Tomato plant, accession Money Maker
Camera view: horizontal (90 deg, fisheye); turntable rotation: 270 degrees
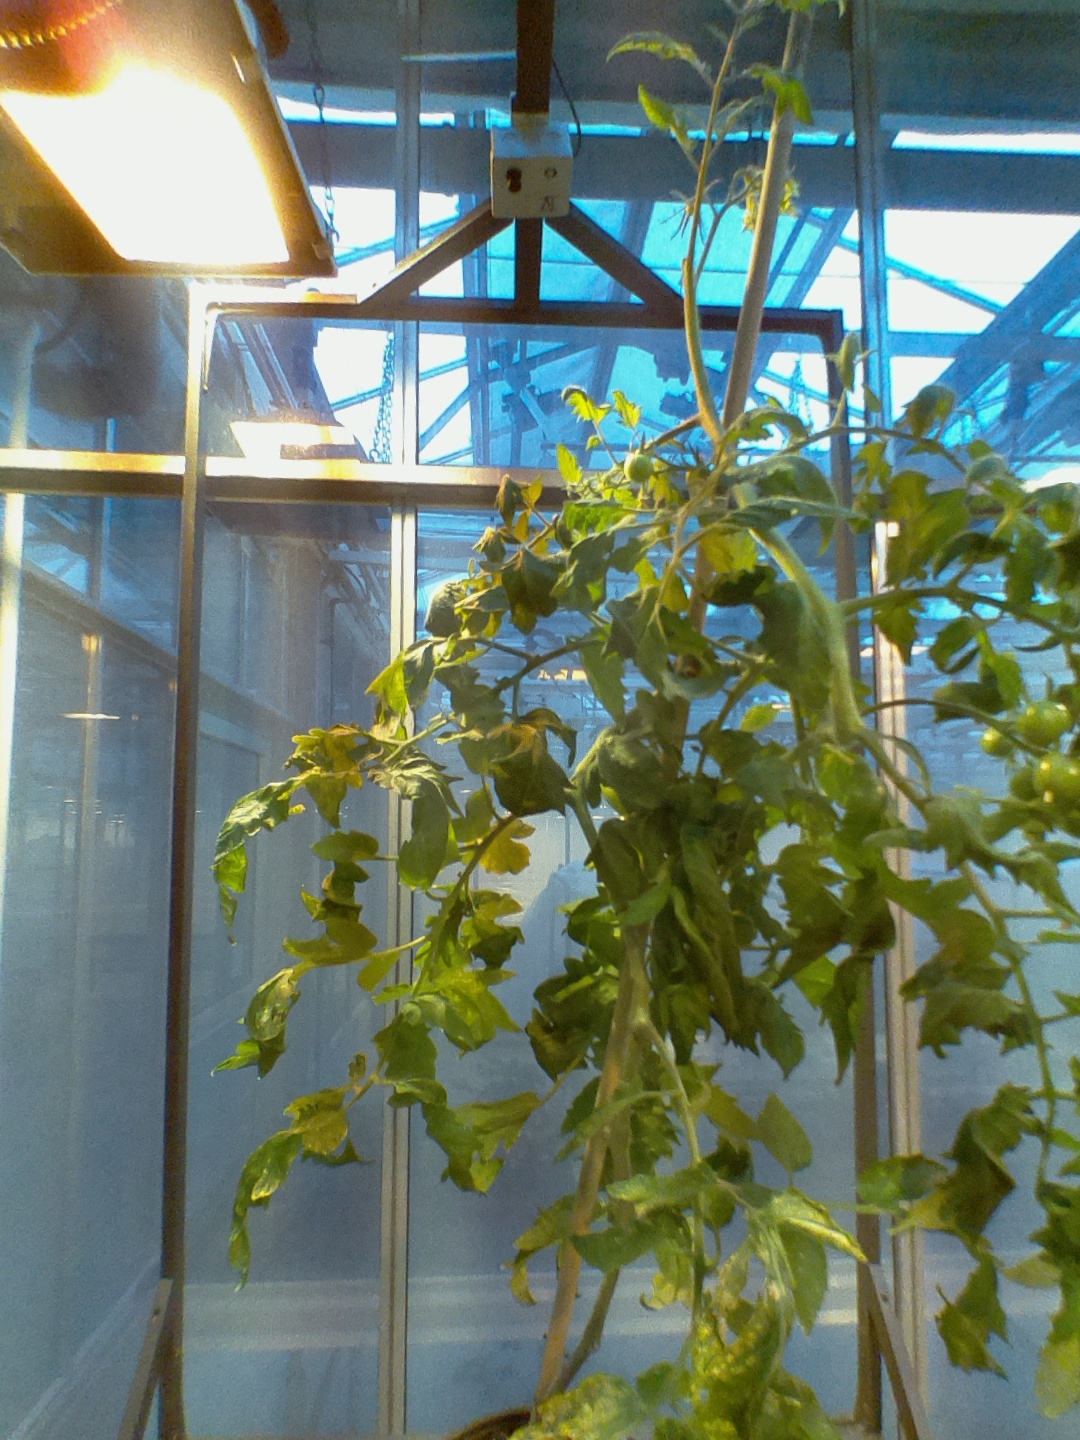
BBCH growth stage 76: 60%-70% of final fruit size